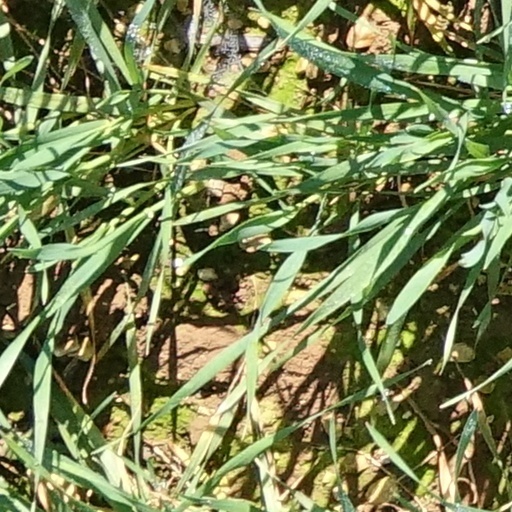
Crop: wheat